Vitaliy Shumbarets

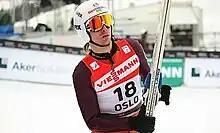
Vitaliy Shumbarets in 2011

Vitaliy Shumbarets (born 14 July 1983 in Kremenets, Ternopil Oblast) is a Ukrainian ski jumper who has competed since 2003. He finished 45th in the individual normal hill event at the 2010 Winter Olympics in Vancouver, British Columbia, Canada.